Political commissar

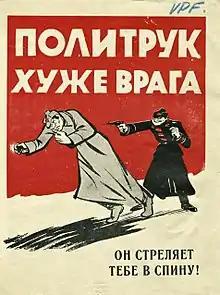
Finnish propaganda poster (1939–1940) aimed at Red Army soldiers: "Politruk: worse than the enemy. He shoots you in the back!"

Later commissars in the Eastern bloc could exercise broader roles in social engineering.